Fortified Sector of Haguenau

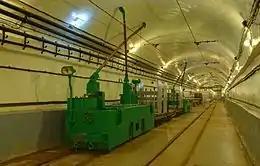
Interior of Schoenenbourg with electric train

22nd Fortress Infantry Regiment ("164e Régiment d'Infanterie de Forteresse (RIF)"), Lt. Colonel Lemai, followed by Chef de Bataillon Fabre in May 1940, command post in the Bois de Kirschpiel.